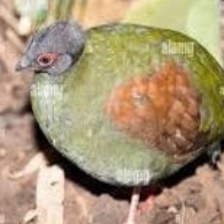
Species: CRESTED WOOD PARTRIDGE
Scientific name: ROLLULUS ROULOUL
ImageNet parent category: partridge